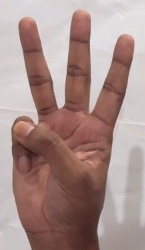
ASL sign: W